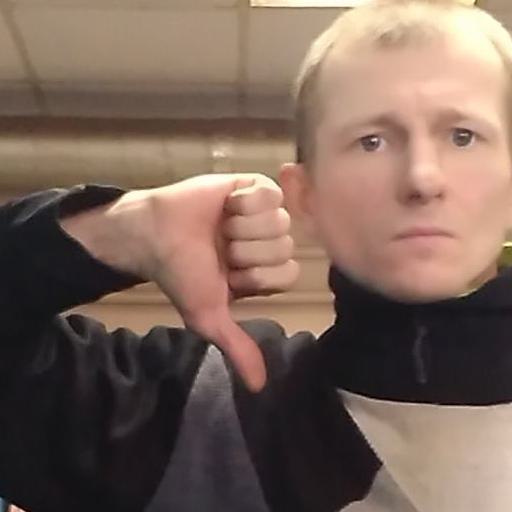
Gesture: dislike